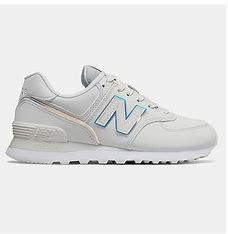
Brand: New
Model: Balance WL574